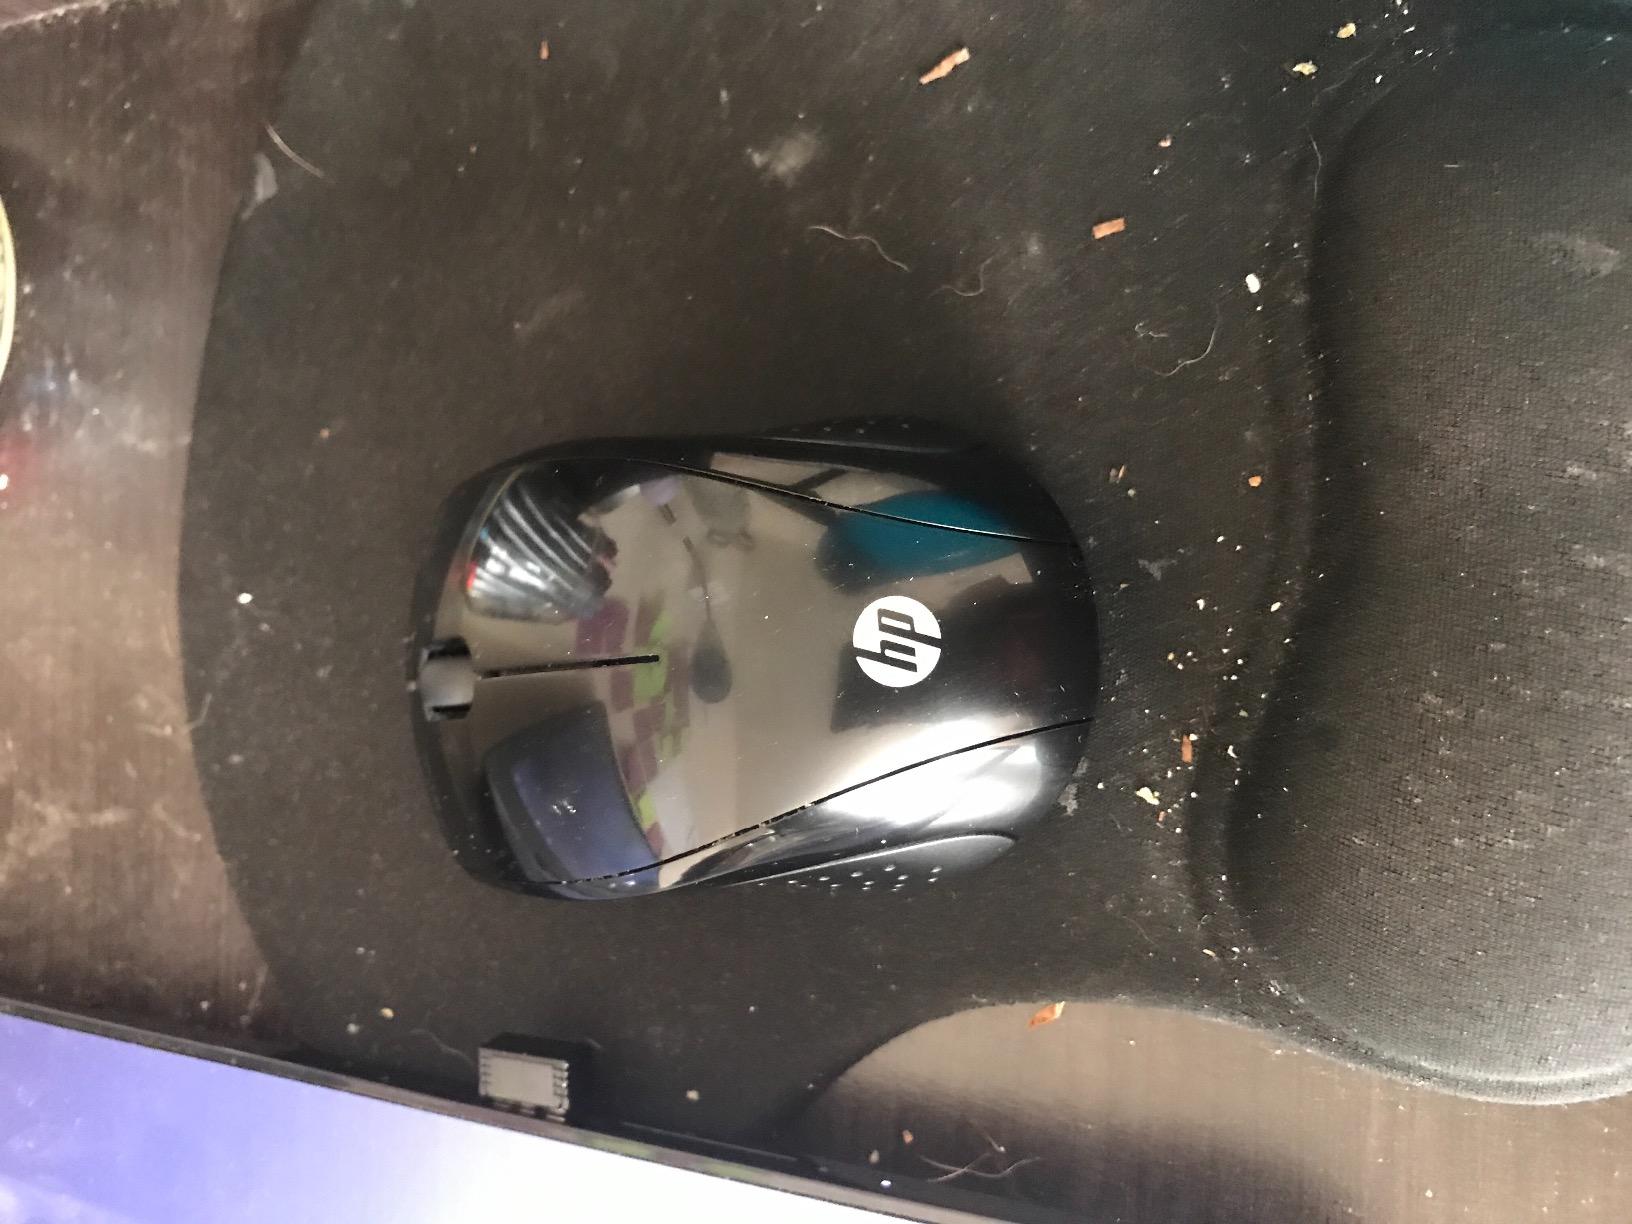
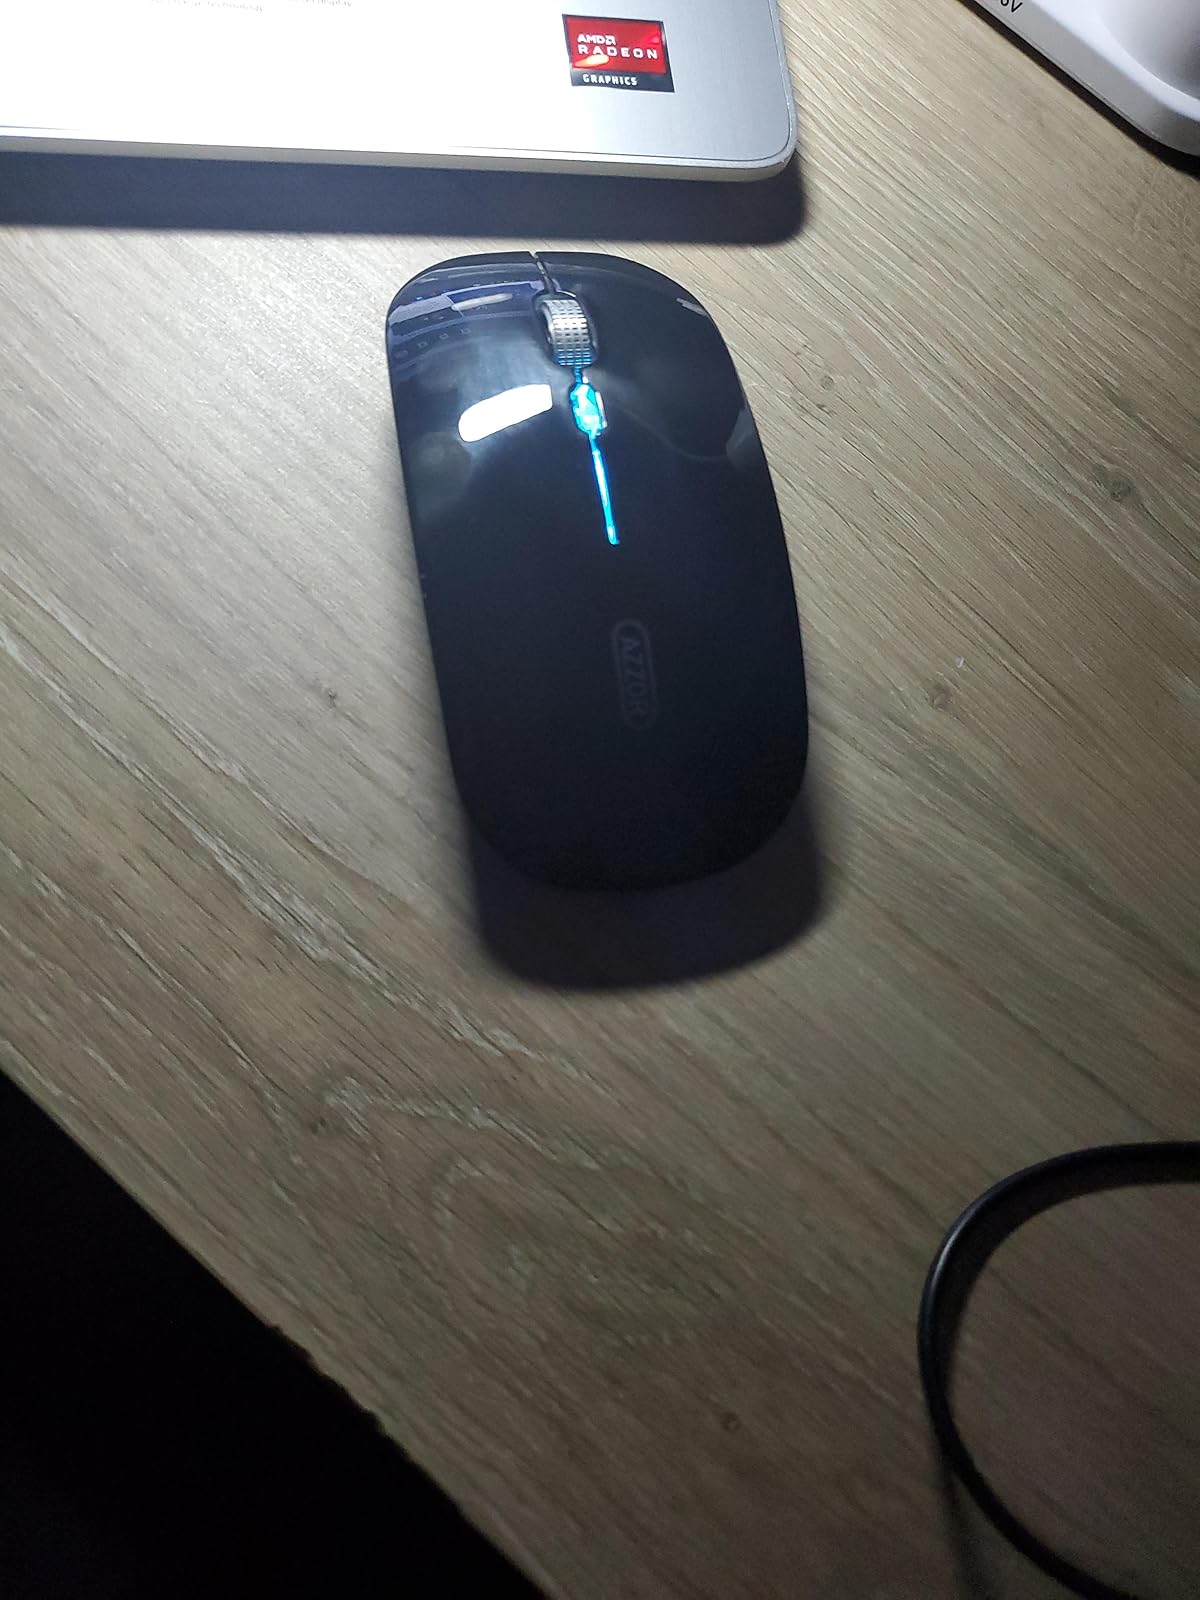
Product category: mouse
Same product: no